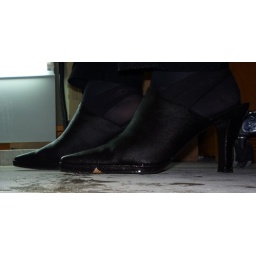
Kim in the office whit its drenched velour pant and its loudy squichy shoes